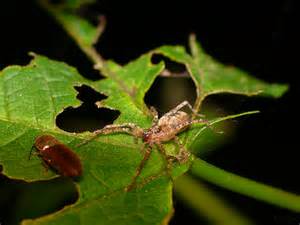
Label: spider